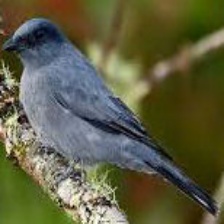
Species: GREY CUCKOOSHRIKE
Scientific name: CORACINA CAESIA